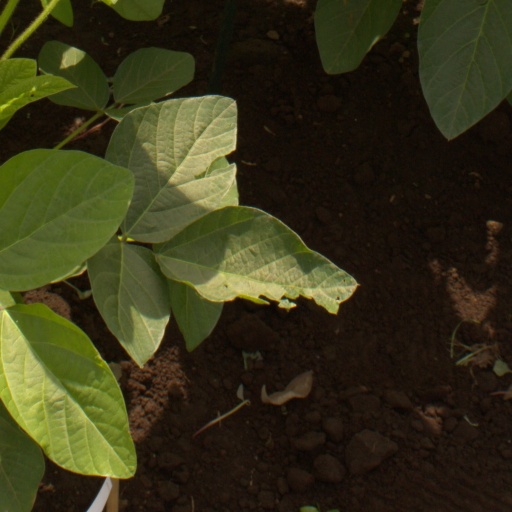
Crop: soybean